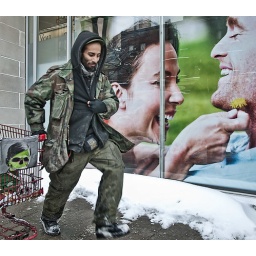
College street near Bathurst in the snow and bloody cold.pulling a shopping cart filled with window cleaning equipment